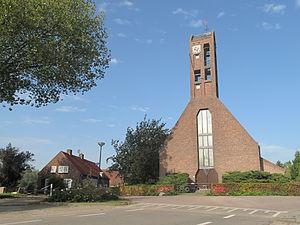
Drongelen est un village néerlandais d'environ 300 habitants, situé dans la commune d'Altena dans la province du Brabant-Septentrional.